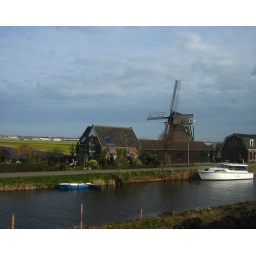
Hard to get a good shot at a windmill when you're flying past in a train